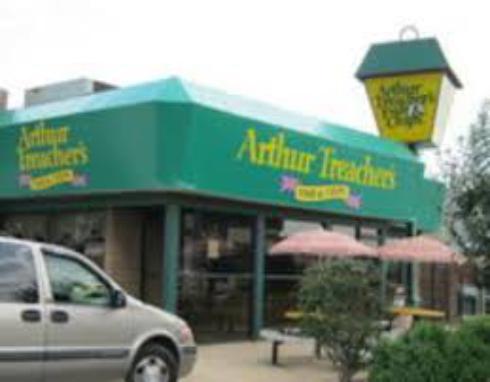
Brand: Arthur Treacher's Fish & Chips
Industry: Food